Kashmiri cuisine

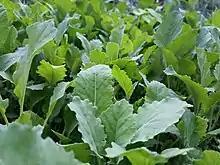
"Koshur haakh", local collard greens.

Apart from chicken, fish and game, Kashmiris use only mutton (meat of mature sheep) or goat's meat. More than 75% of sheep population are cross breeds and are generally called Kashmir Merino that provides the dual purpose of meat and wool. The "Bakkarwal" (nomadic herders) goats belong to the rare Kaghani breed, prized as one of the world's best in terms of meat.